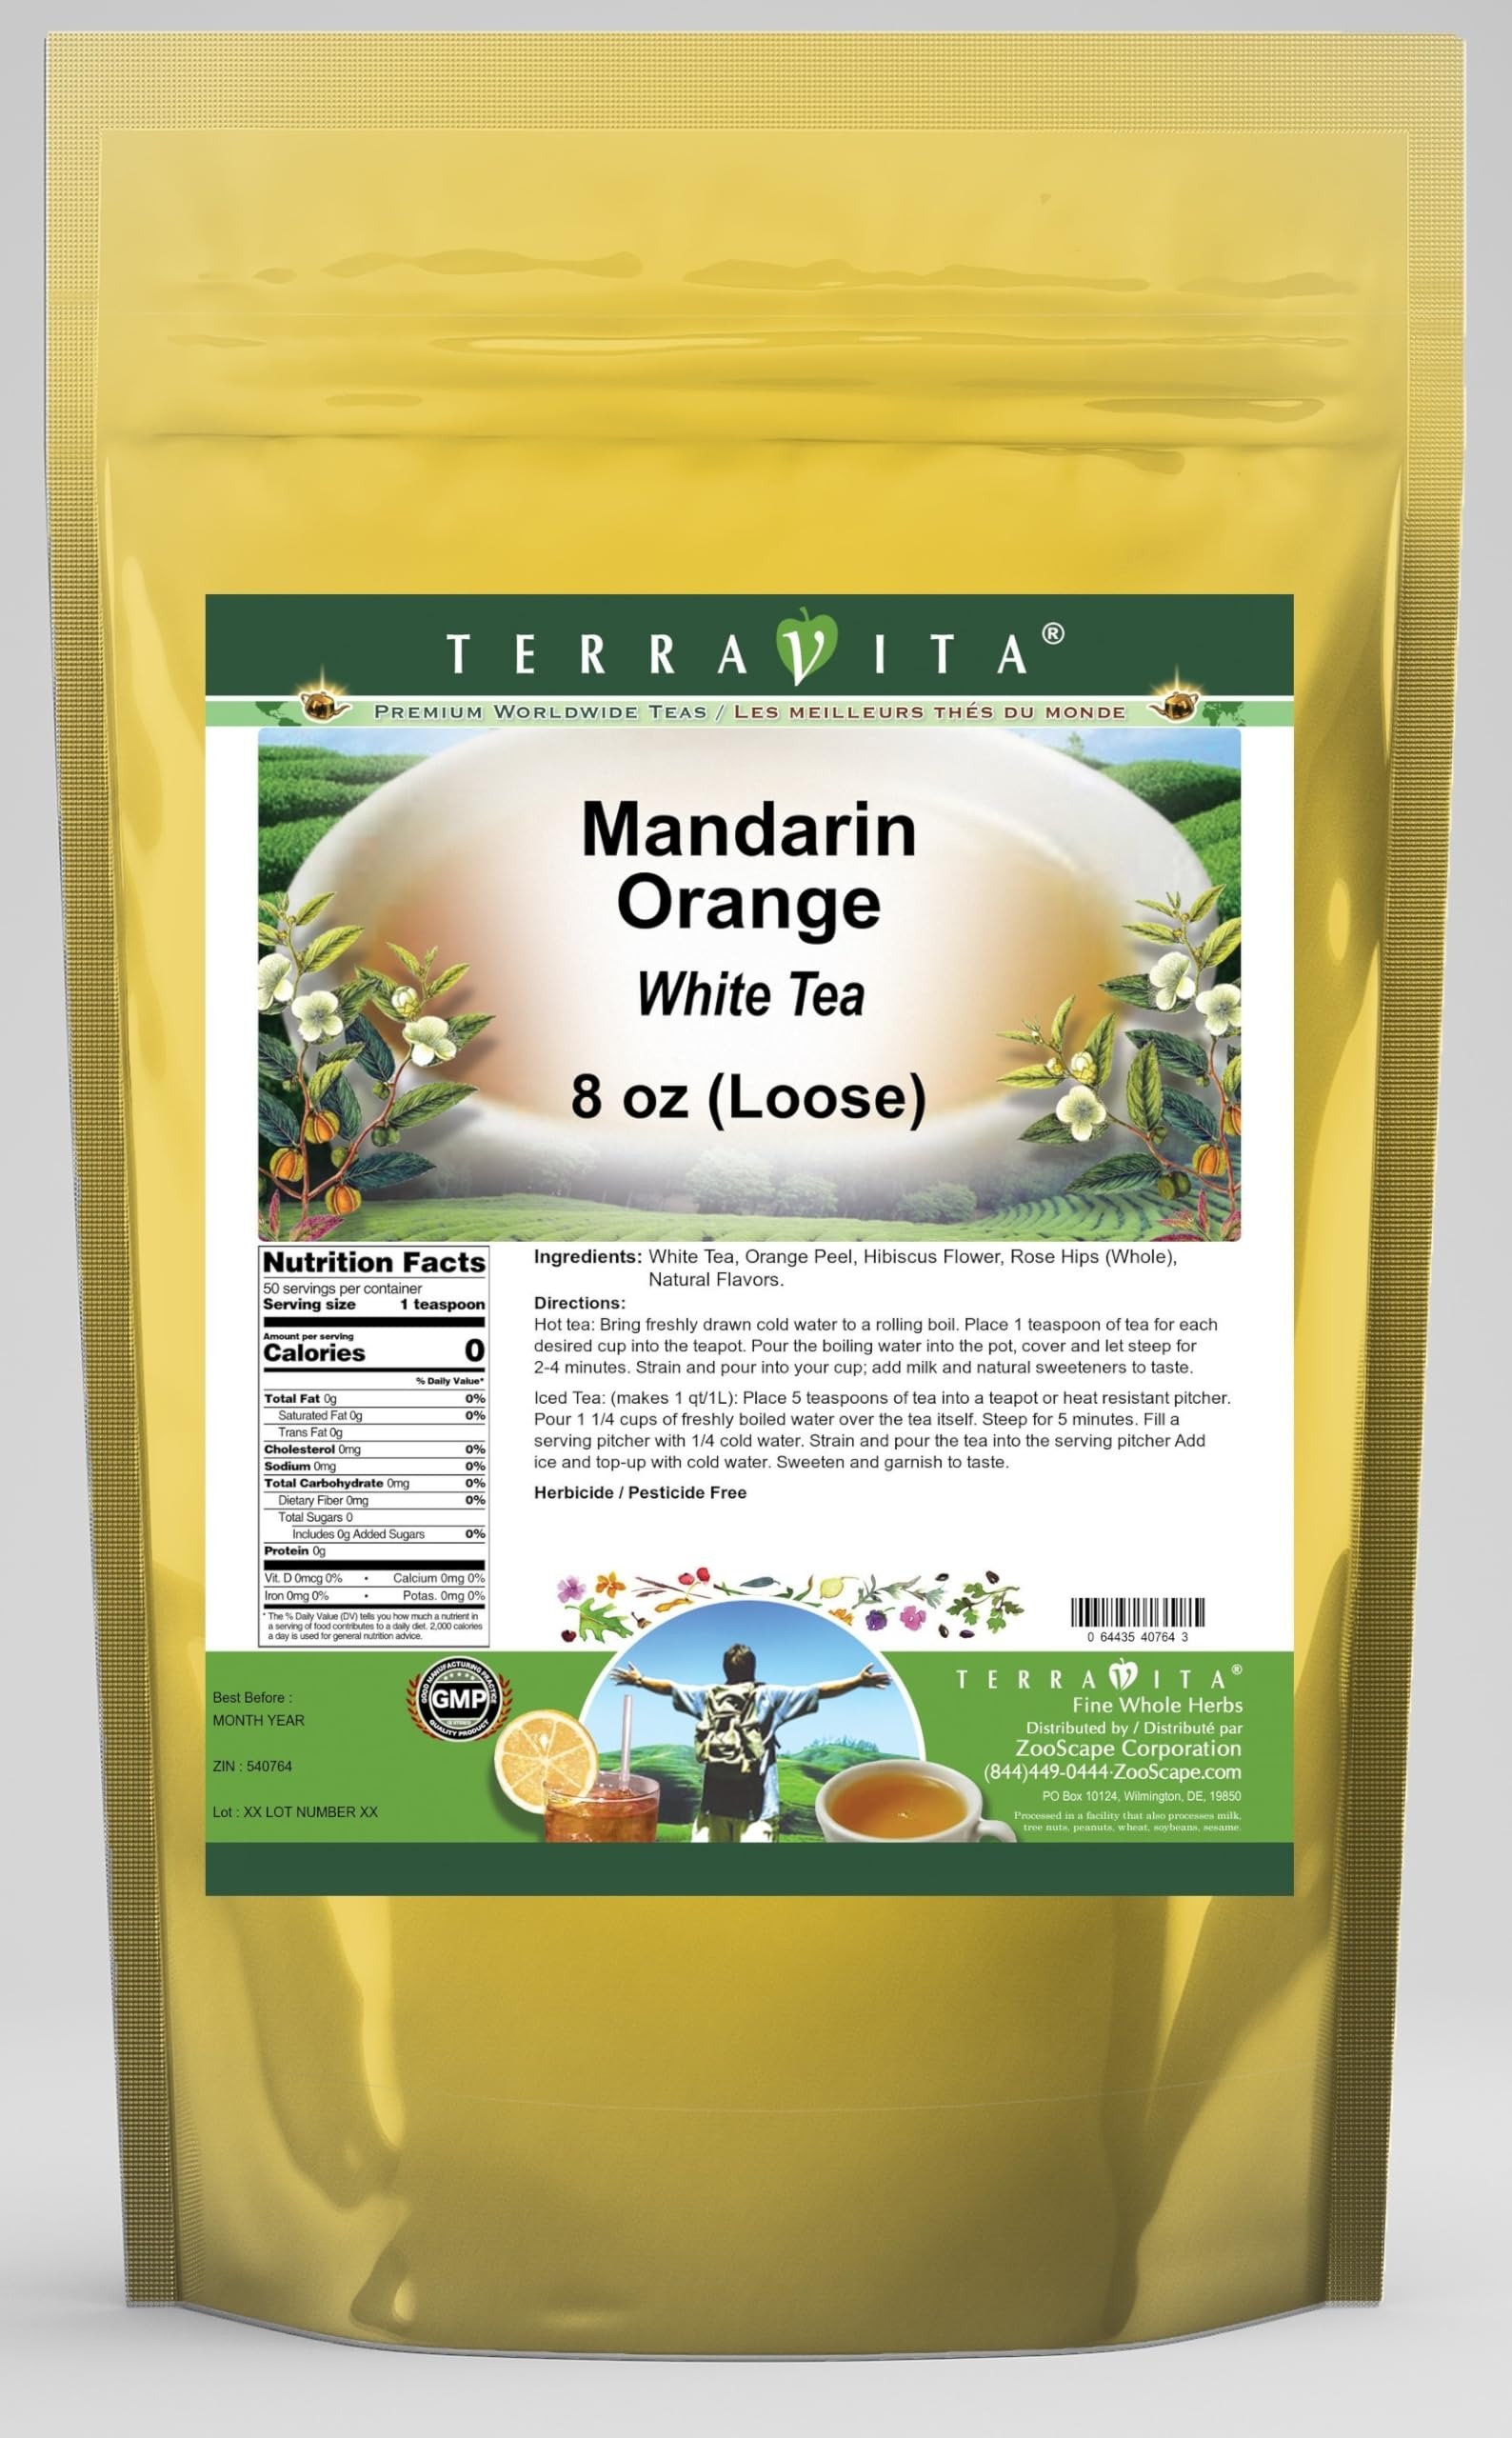
Item Name: Mandarin Orange White Tea (Loose) (8 oz, ZIN: 540764)
Bullet Point 1: Our Mandarin Orange White Tea is a mouth-watering flavored White tea with Orange Peel, Hibiscus Flower and Rose Hips that you can enjoy all year round! The aroma and Mandarin Orange flavor is a delight! - Ingredients: White tea, Orange Peel, Hibiscus Flower, Rose Hips and Natural Mandarin Orange Flavor.
Bullet Point 2: No fillers.
Bullet Point 3: Manufacturer: TerraVita
Bullet Point 4: Size: 8 oz
Bullet Point 5: Loose Leaf White Tea - Packed in a convenient upright pouch!
Product Description: Our Mandarin Orange White Tea is a mouth-watering flavored White tea with Orange Peel, Hibiscus Flower and Rose Hips that you can enjoy all year round! The aroma and Mandarin Orange flavor is a delight! - Ingredients: White tea, Orange Peel, Hibiscus Flower, Rose Hips and Natural Mandarin Orange Flavor. - Hot tea brewing method: Bring freshly drawn cold water to a rolling boil. Place 1 teaspoon of tea for each desired cup into the teapot. Pour the boiling water into the pot, cover and let steep for 2-4 minutes. Strain and pour into your cup; add milk and natural sweeteners to taste. - Iced tea brewing method: (to make 1 liter/quart): Place 5 teaspoons of tea into a teapot or heat resistant pitcher. Pour 1 1/4 cups of freshly boiled water over the tea itself. Steep for 5 minutes. Fill a serving pitcher with 1/4 cold water. Strain and pour the tea into the serving pitcher Add ice and top-up with cold water. Sweeten and garnish to taste. - TerraVita is an exclusive line of premium-quality, natural source products that use only the finest, purest and most potent ingredients found around the world. TerraVita is hallmarked by the highest possible standards of purity, potency, stability and freshness. All of our products are prepared with the highest elements of quality control, from raw materials through the entire manufacturing process, up to and including the moment that the bottles or bags are sealed for freshness and shipped out to you. Our highest possible standards are certified by independent laboratories and backed by our personal guarantee. - TerraVita exists to meet and ensure your family's health and wellness without the harmful effects of chemicals and health products. We strive to make all of our products affordable and reliable and are constantly searching the m
Value: 8.0
Unit: Ounce

Price: 50.76